Archibald Day

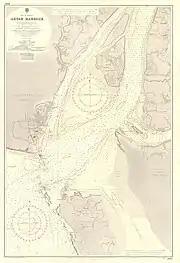
Chart of Akyab (now Sittwe) Harbour surveyed by Day in "White Bear" in 1945

In November 1944, Day took over command of HMS "White Bear", a yacht converted for surveying, and carrying printing equipment and staff. "White Bear" was then in Colombo, and took part in the Burma campaign (1944–1945) coordinating survey teams that were charting the many channels on the coast of Burma, and printing maps and charts for the assault forces. He was awarded the DSO for this operation. After the Japanese surrender, "White Bear" conducted surveys around the Malay Peninsula and in Indonesia, to assist re-establishment of normal navigation.